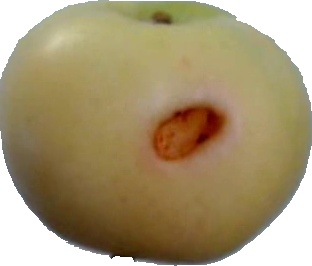
Label: apple_6